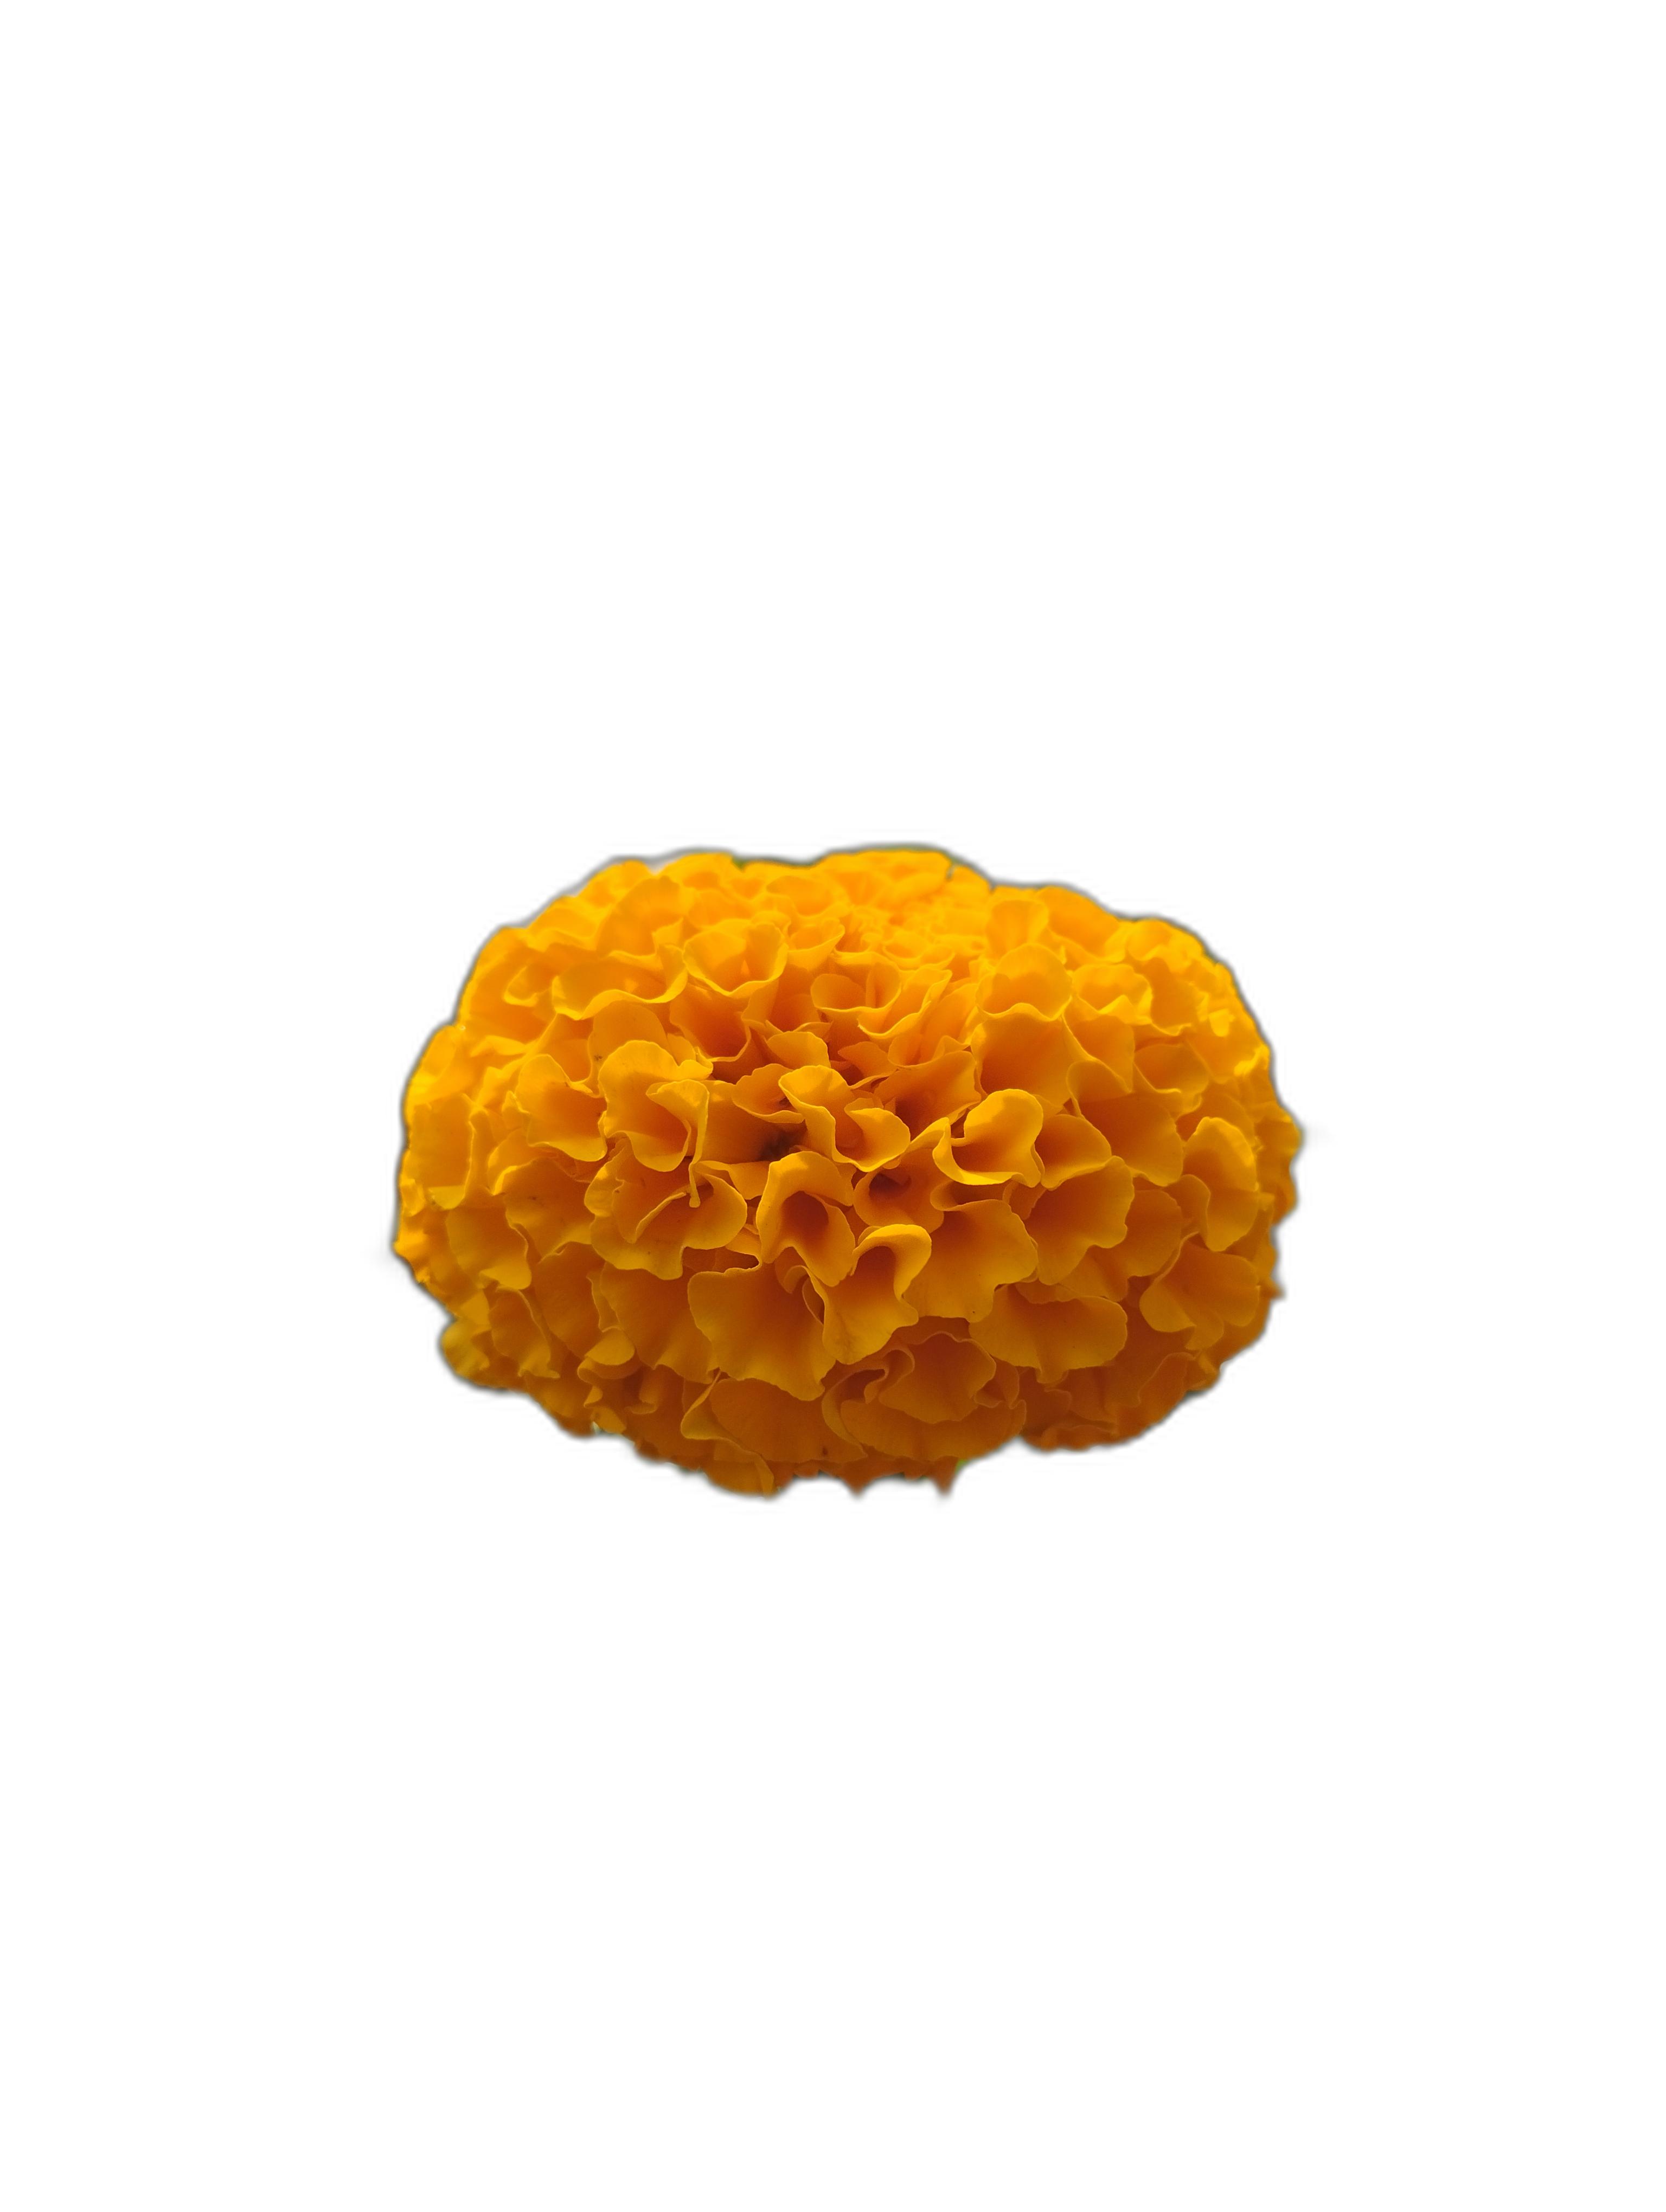
Label: Marigold